Connor Paolo

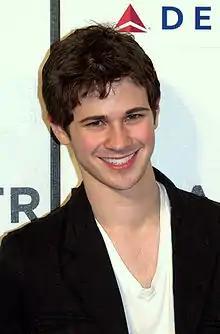
Paolo in 2009

Connor Paolo (born July 11, 1990) is an American actor. He is known for his roles as Eric van der Woodsen on the CW's teen drama series "Gossip Girl" and Declan Porter on the ABC drama series "Revenge". He has also appeared in two Oliver Stone films, "Alexander" (2004) and "World Trade Center" (2006).